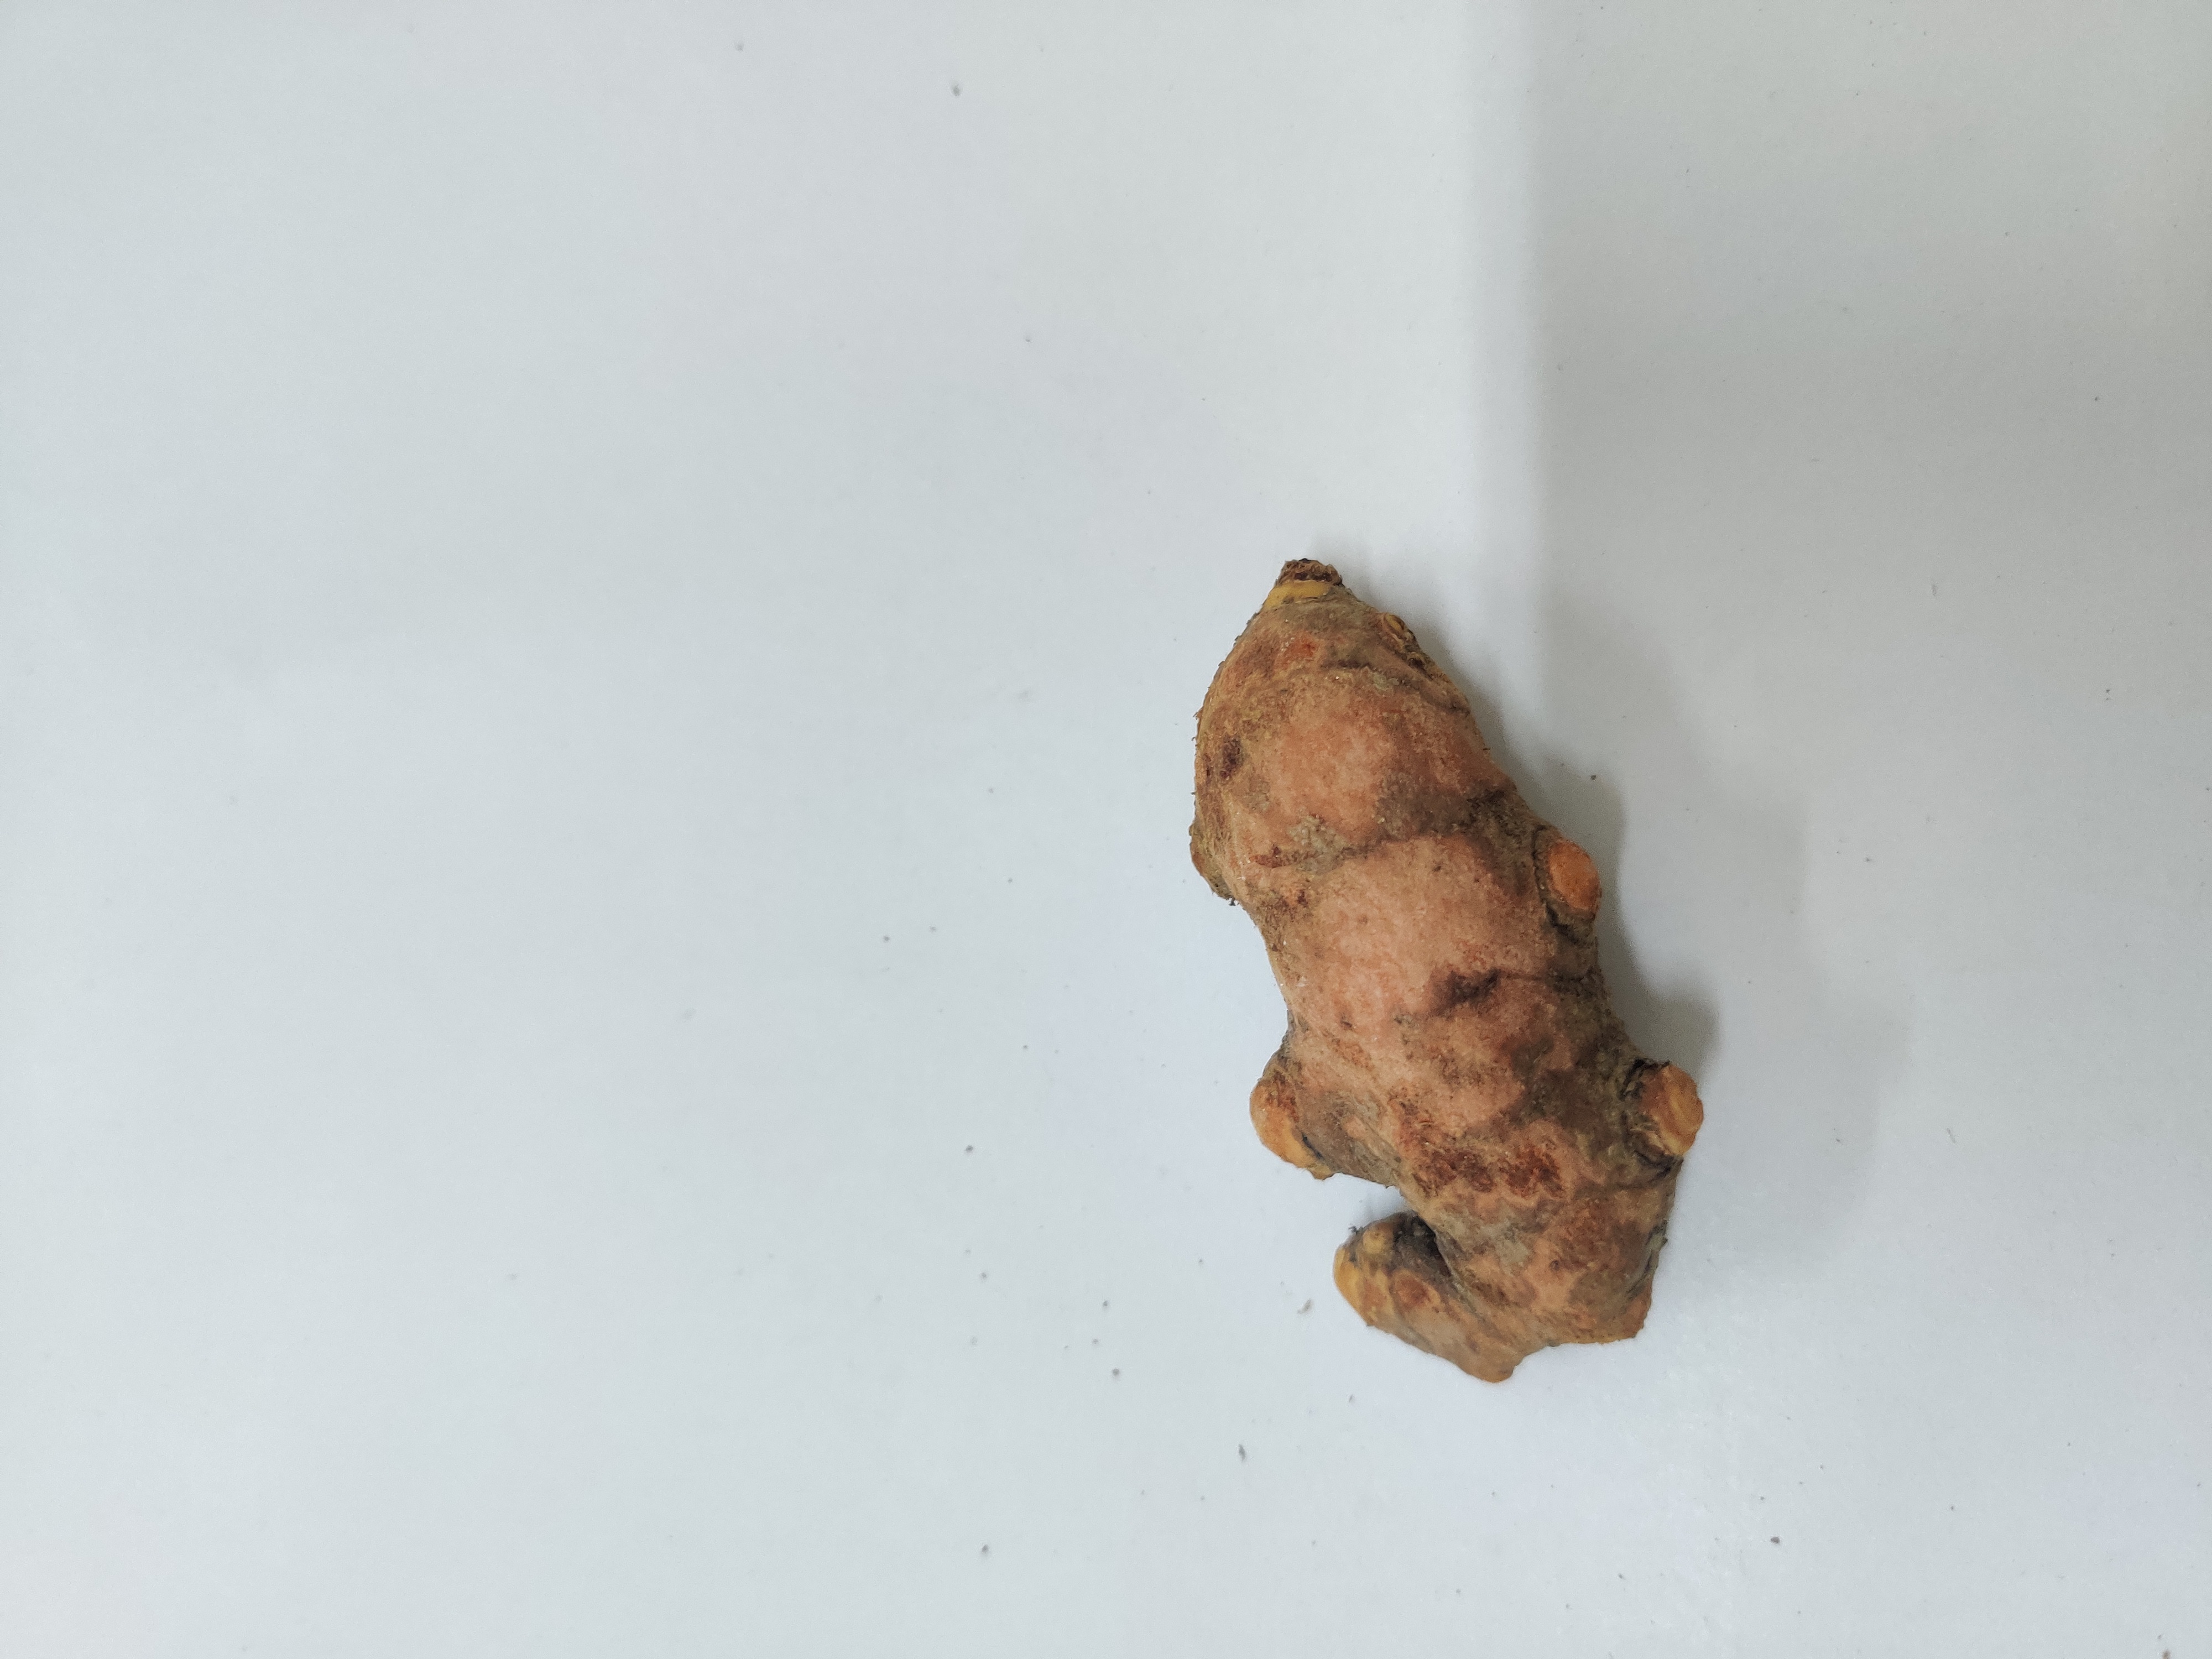
Crop: Turmeric
Condition: Severely Damaged